Barbara Donald

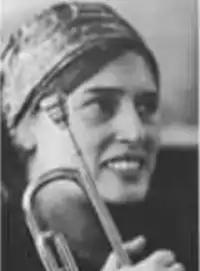
Donald in 1970 from Simmons' "Burning Spirits" album

Barbara Kay Donald (September 2, 1942 – March 23, 2013) was an American jazz trumpeter and bandleader.